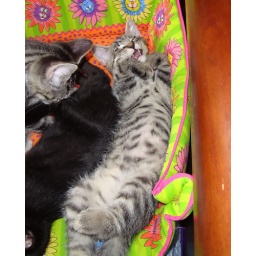
&amp;quot;Wahhhhh! There are too many cats in this cat bed and I'm squished over to the siiiiide!&amp;quot;